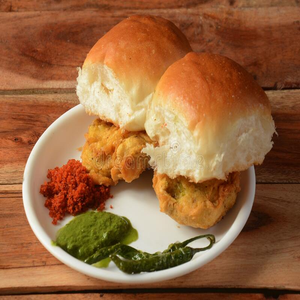
Dish: vadapav